Windmills in Berlin

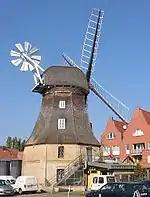
Jungfernmühle, Gropiusstadt, 2005

Steam power, introduced c. 1870, rendered most wind- and water-powered mills uncompetitive, triggering the first mill decline. Electrification and large-scale mill development caused a second decline, reducing ~150 mills to a handful by 1945. The last operational windmill, the motorized Jungfernmühle in Buckow, ceased milling in 1980. Windmills, among humanity’s oldest power machines alongside the water wheel, are now preserved for historical, educational, or cultural purposes.